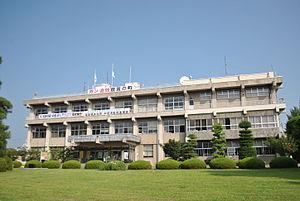
Yabuki est un bourg japonais situé dans la préfecture de Fukushima.